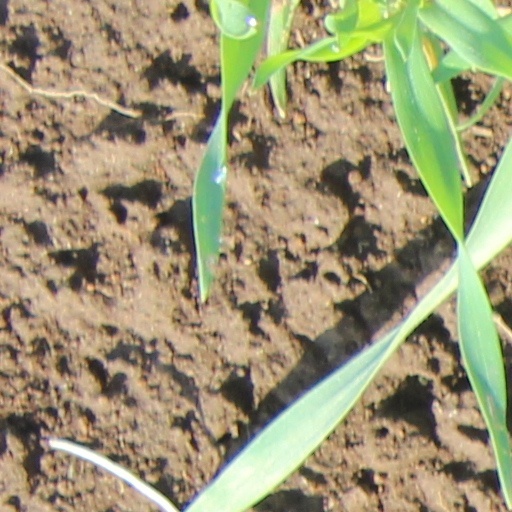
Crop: wheat